Eurovision Song Contest 1991

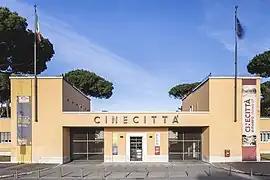
Entrance to the Studios, Rome – host venue of the 1991 contest

The 1991 contest took place in Rome, Italy, following the country's victory at the with the song "", performed by Toto Cutugno. It was the second time that Italy had hosted the contest, following the held in Naples. The chosen venue was Stage 15 of the Studios, the largest film studios in Europe which had previously been the filming location for a number of blockbuster American and Italian movies, particularly during the 1950s and 1960s.